Culture of Northern Cyprus

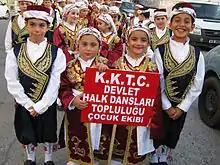
Turkish Cypriot children, dressed in traditional clothing, preparing for a folk-dance show

Turkish Cypriot culture also incorporates a great diversity of folk dances with various influences, including different versions of karsilamas, çiftetelli and zeybek. There is no definite number of Turkish Cypriot folk dances and dances have different names and styles in different regions. Dances could be exclusively for men, women or for mixed groups These folk dances were a crucial part of the weddings in the past, along with folk music. and carry motifs of traditional entertainment, lifestyles and important occasions. A folk dance tradition that still exists among Turkish Cypriots is the "testi oyunu", where an earthen pot is filled with coins, almonds, raisins and candies before weddings by the mother and in-laws of the bride-to-be and young women dance around the pot and finally break it during the dance. The scattered candies are then picked up by children.